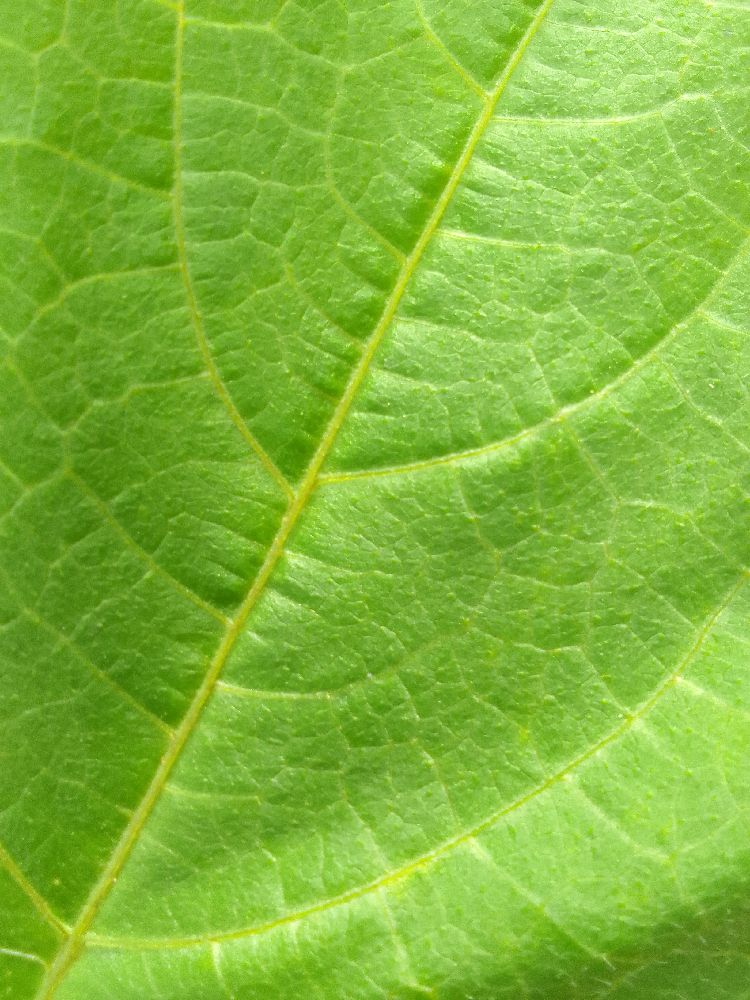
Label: healthy